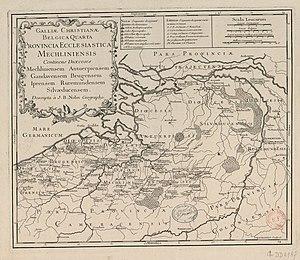
Carte de l'ancienne province ecclésiastique de Mechelen, insérée dans la Gallia Christiana (1715/1759).